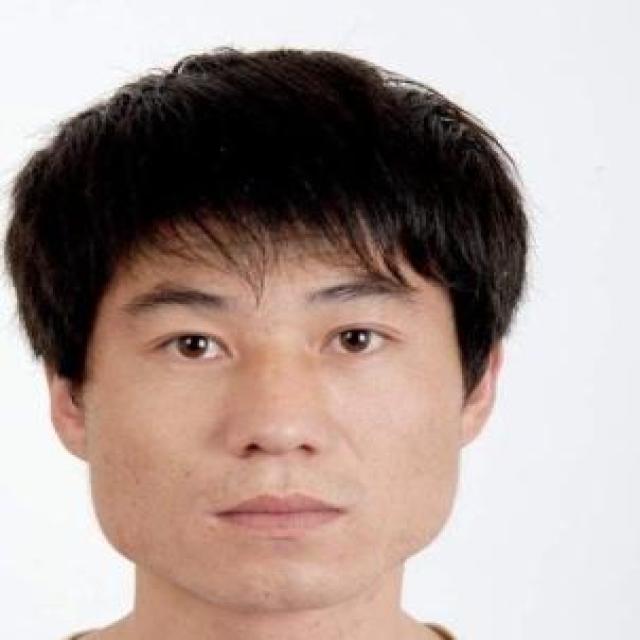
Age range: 21-44